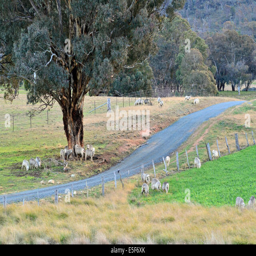
country road with sheep resting alongside under a tree and in a paddock